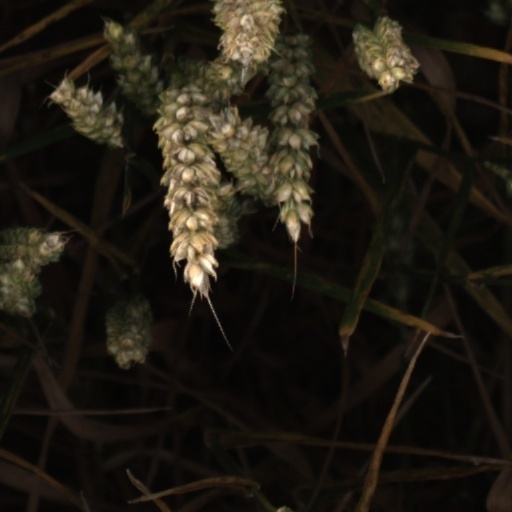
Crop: wheat